Texas Seven

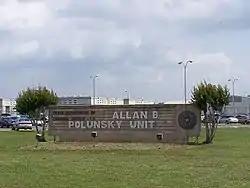
The surviving members are held at the Allan B. Polunsky Unit.

Following an episode of the television show "America's Most Wanted" that first aired on January 20, 2001, several people phoned in possible sightings of the suspects at the Coachlight Motel and R.V. Park in Woodland Park, Colorado. They had apparently tried to pass themselves off as missionaries, playing loud Christian music within earshot of their neighbors.